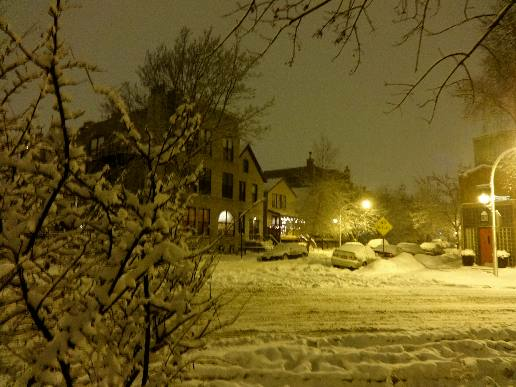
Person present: No